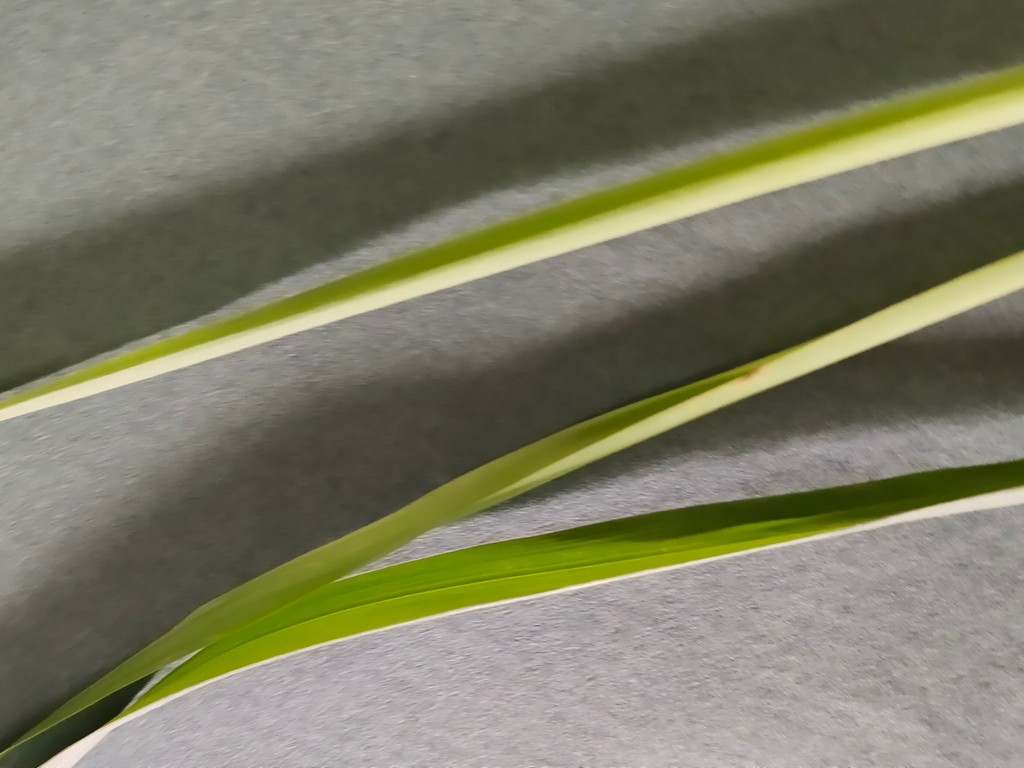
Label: Healthy